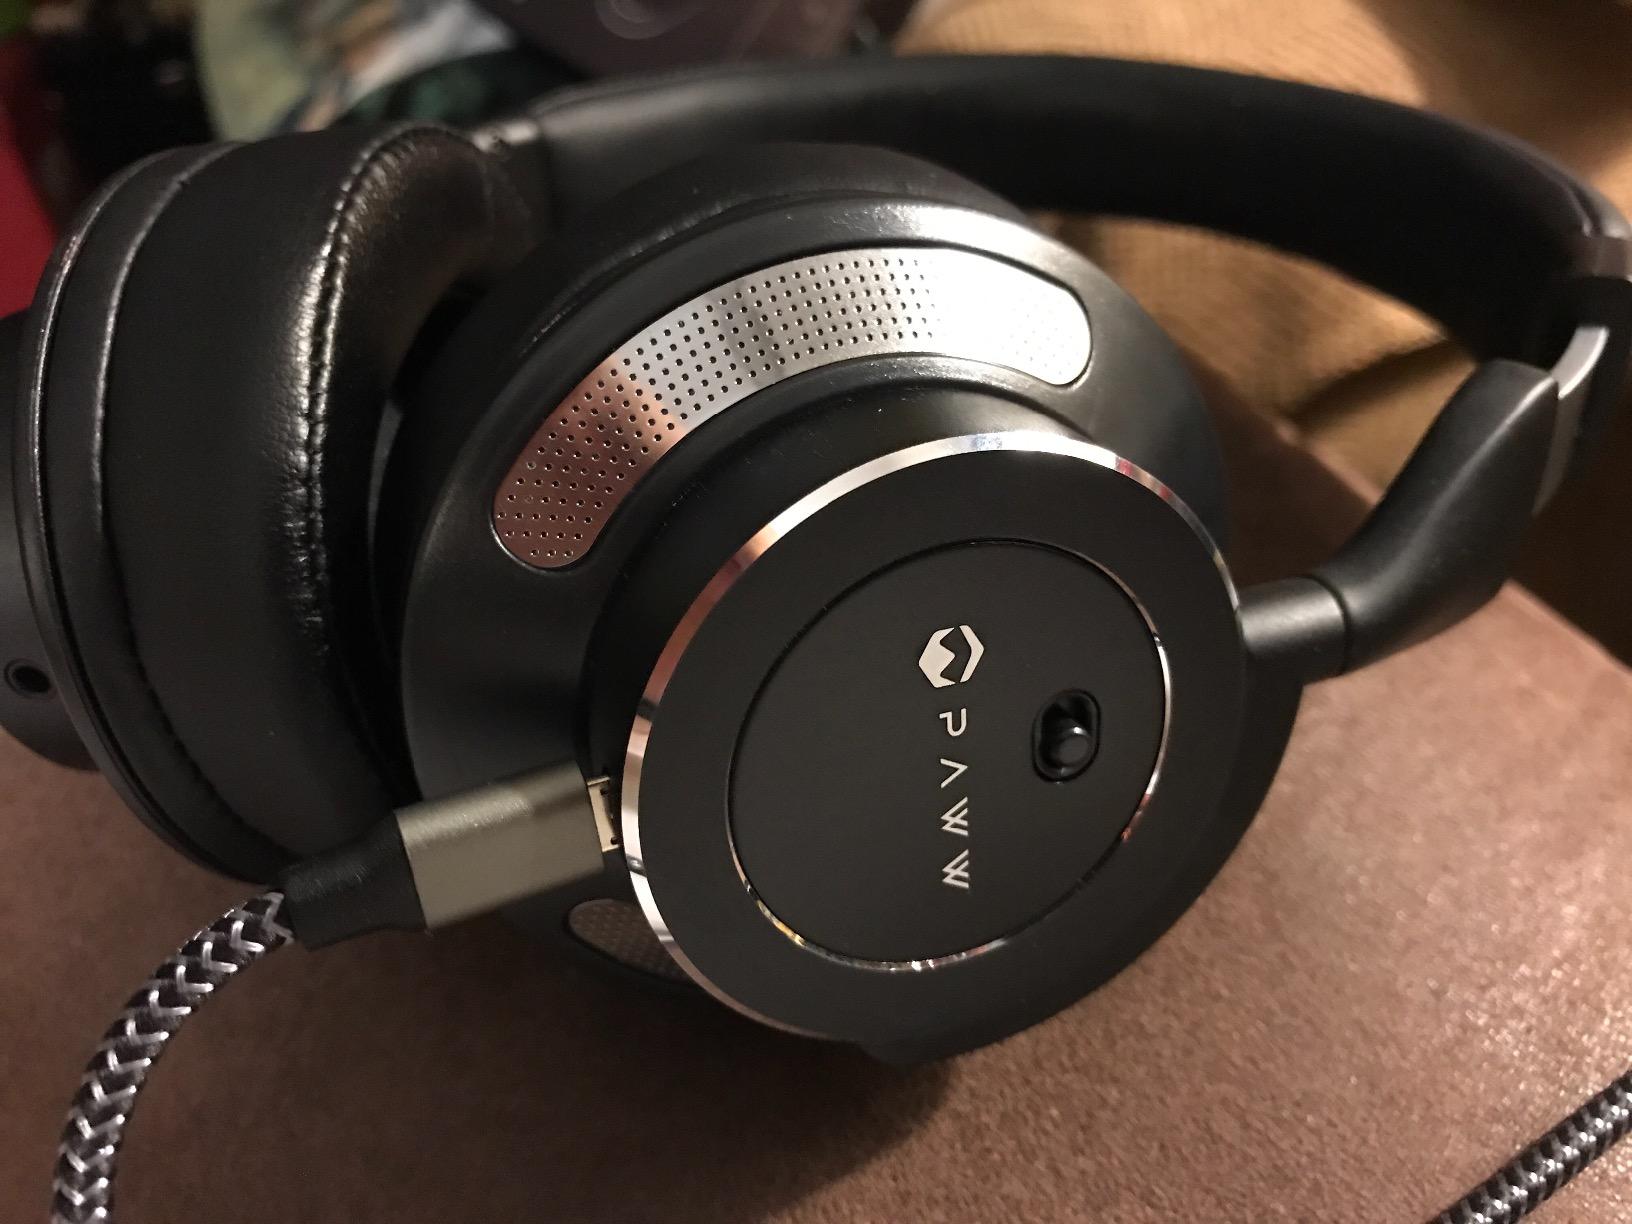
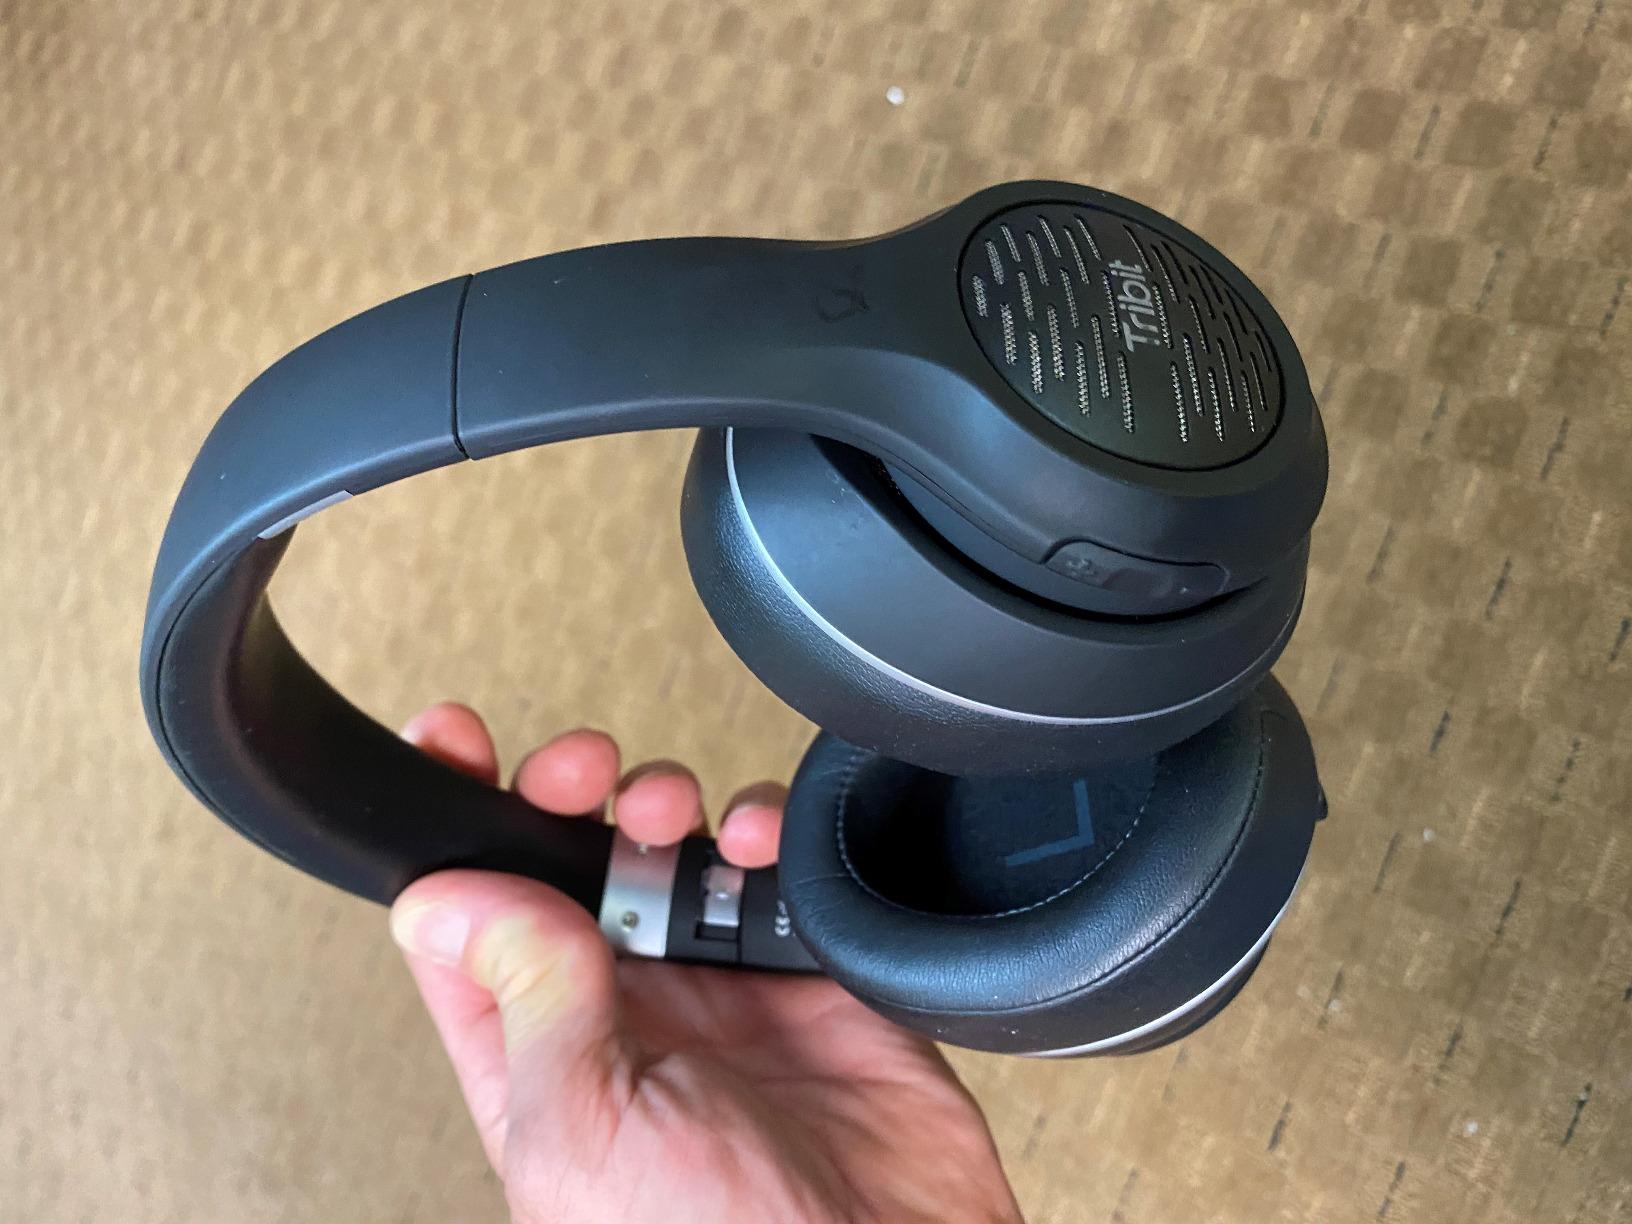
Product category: headphones
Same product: no